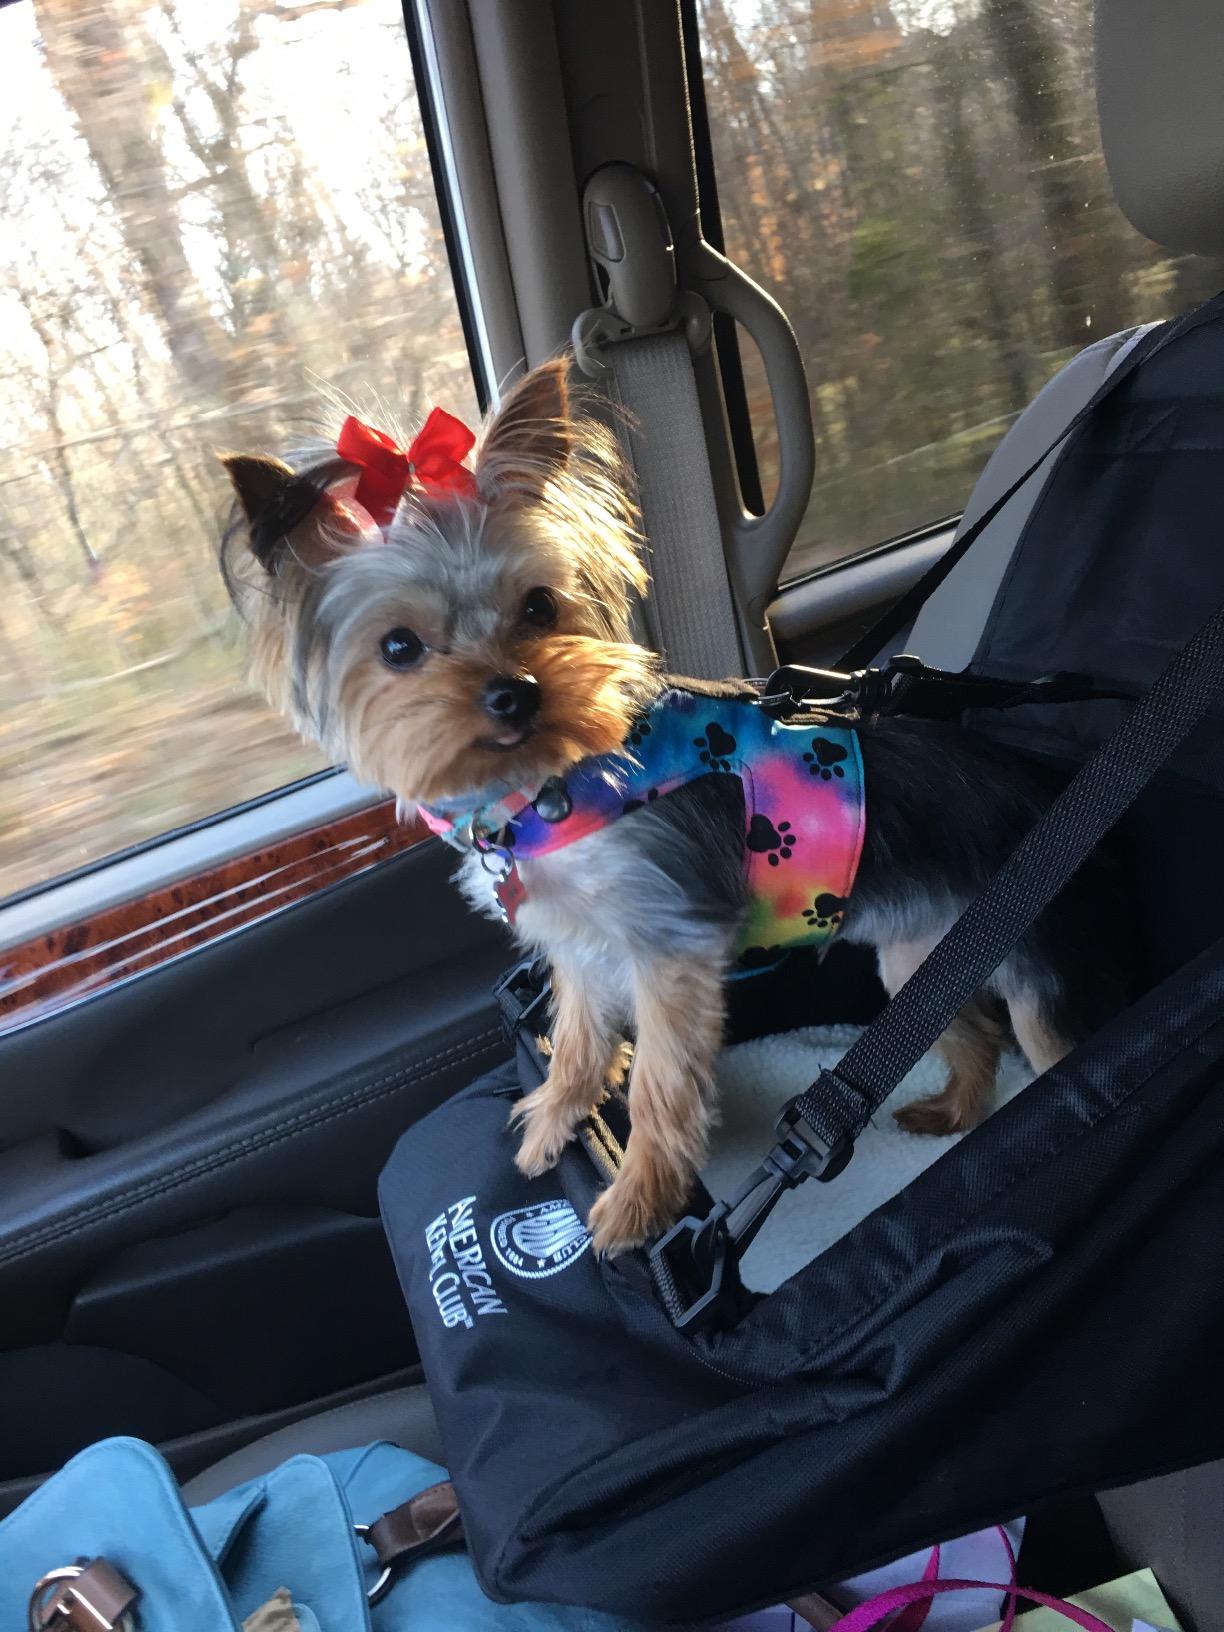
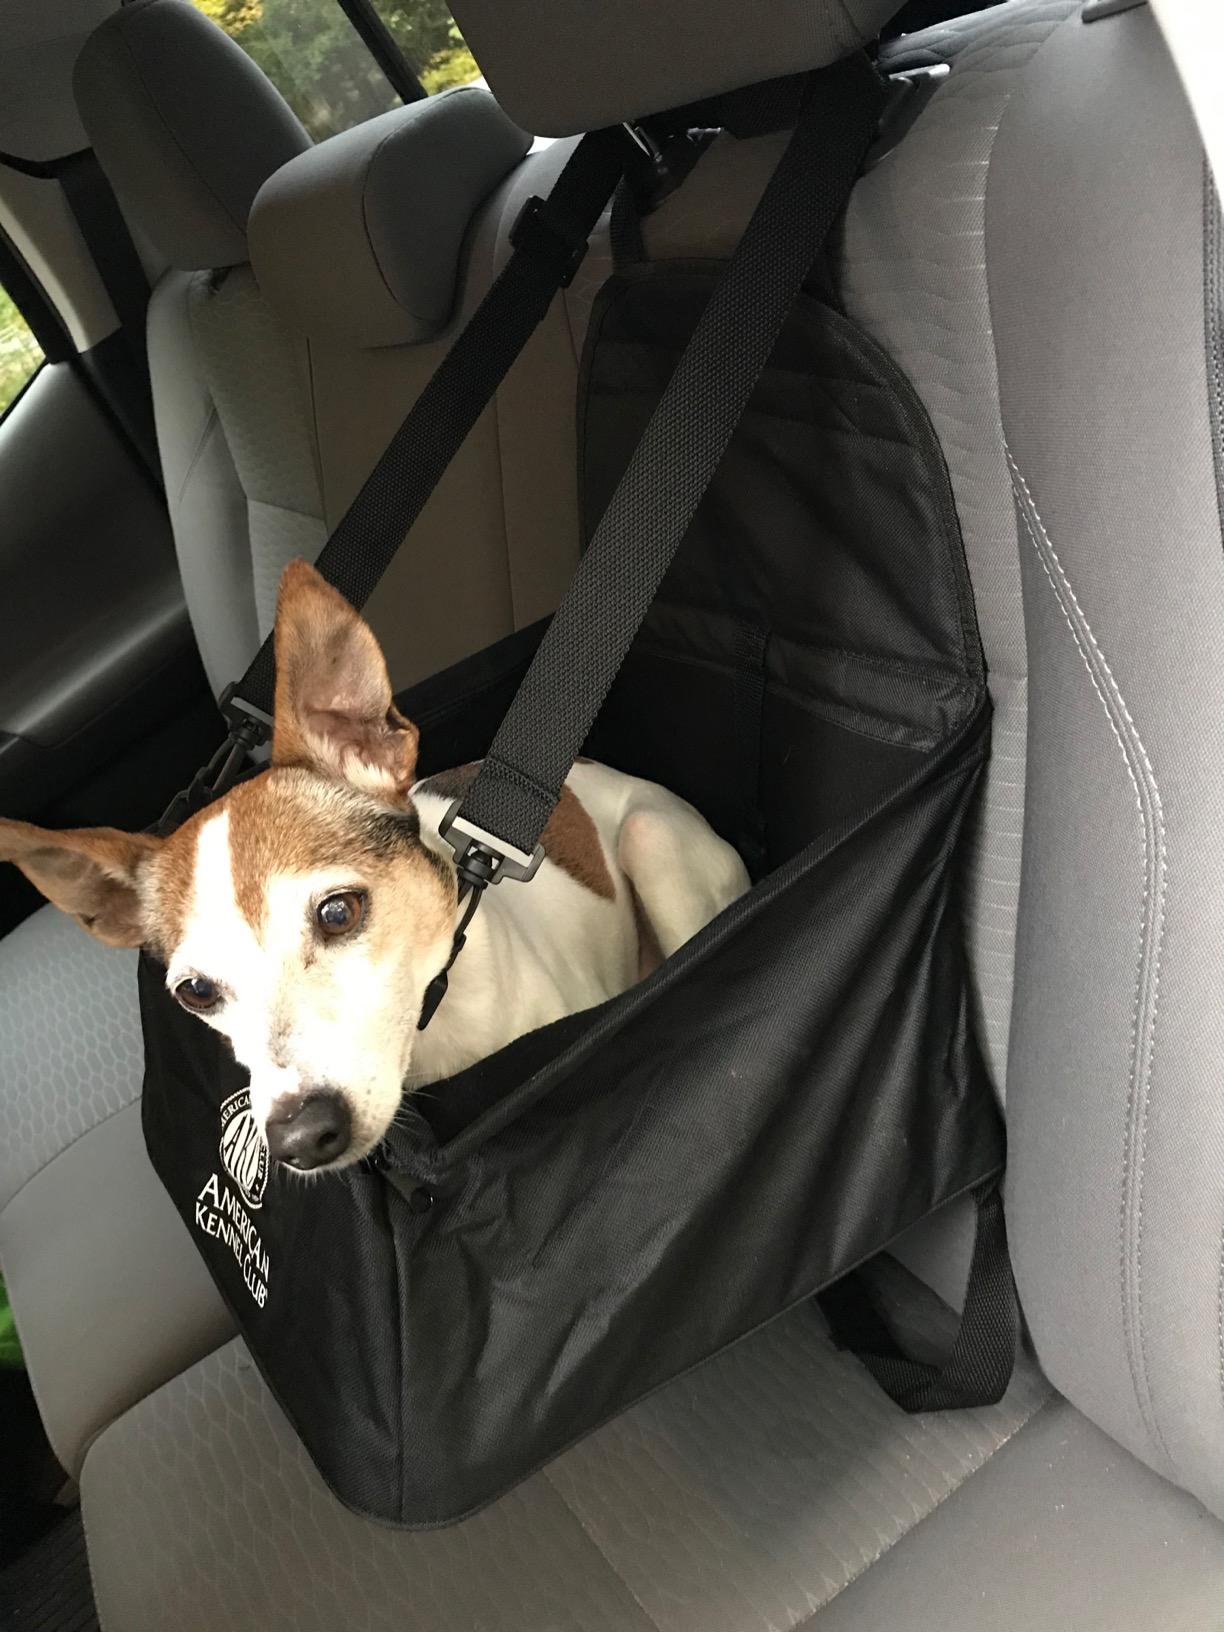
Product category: items_kennel
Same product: yes